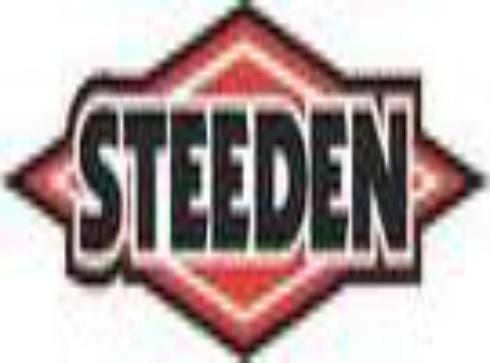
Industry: Sports